Marine life

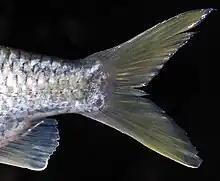
Teleosts have homocercal tails.

About 96% of all modern fish species are teleosts, of which about 14,000 are marine species. Teleosts can be distinguished from other bony fish by their possession of a homocercal tail, a tail where the upper half mirrors the lower half. Another difference lies in their jaw bones – teleosts have modifications in the jaw musculature which make it possible for them to protrude their jaws. This enables them to grab prey and draw it into their mouth. In general, teleosts tend to be quicker and more flexible than more basal bony fishes. Their skeletal structure has evolved towards greater lightness. While teleost bones are well calcified, they are constructed from a scaffolding of struts, rather than the dense cancellous bones of holostean fish.